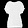
Label: T - shirt / top